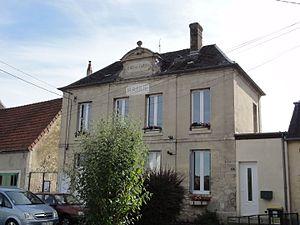
Mauregny-en-Haye (Aisne) mairie-école
Mauregny-en-Haye est une commune française située dans le département de l'Aisne, en région Hauts-de-France. C'est un village axonais qui se situe entre Laon et Reims.